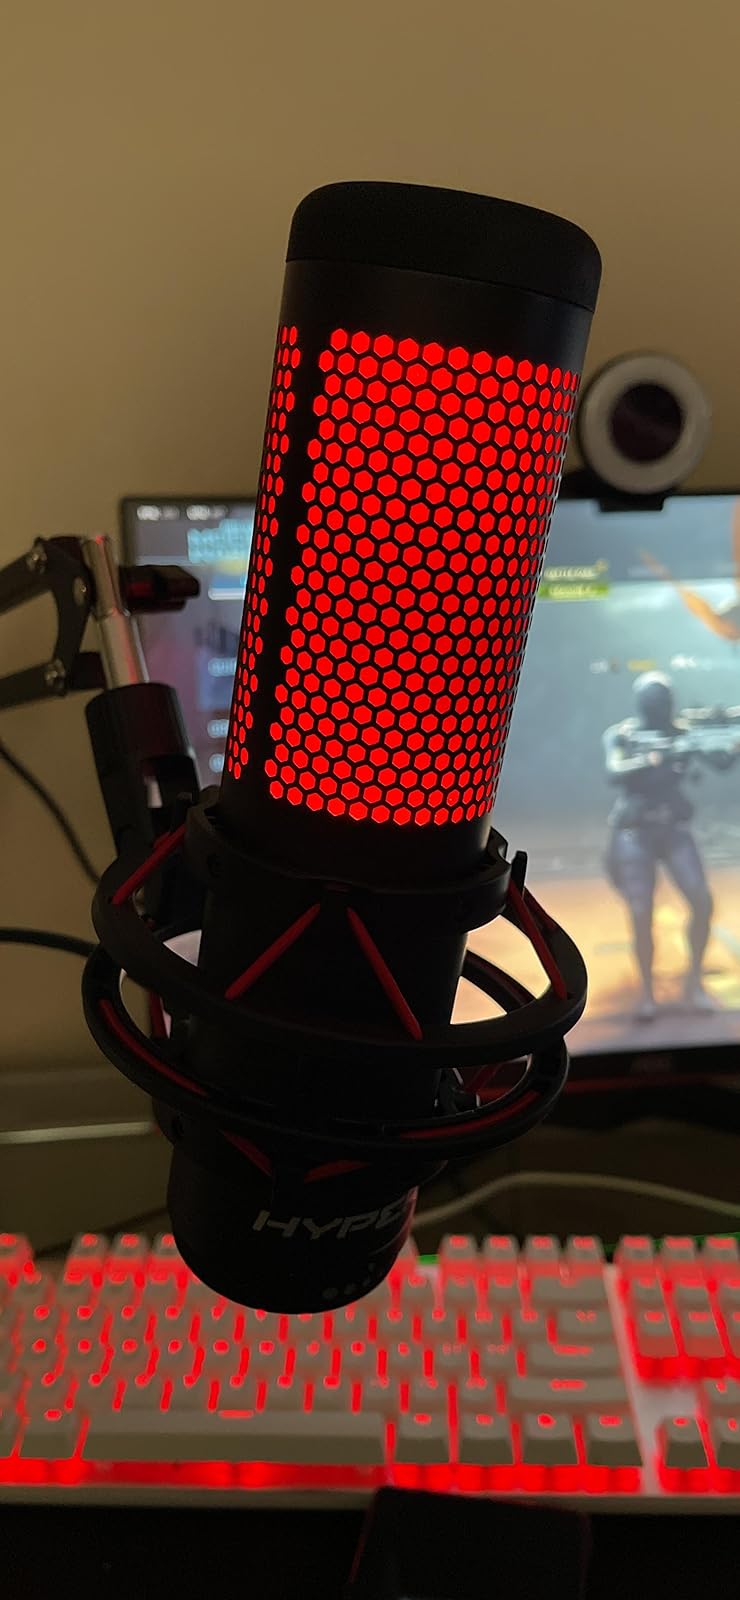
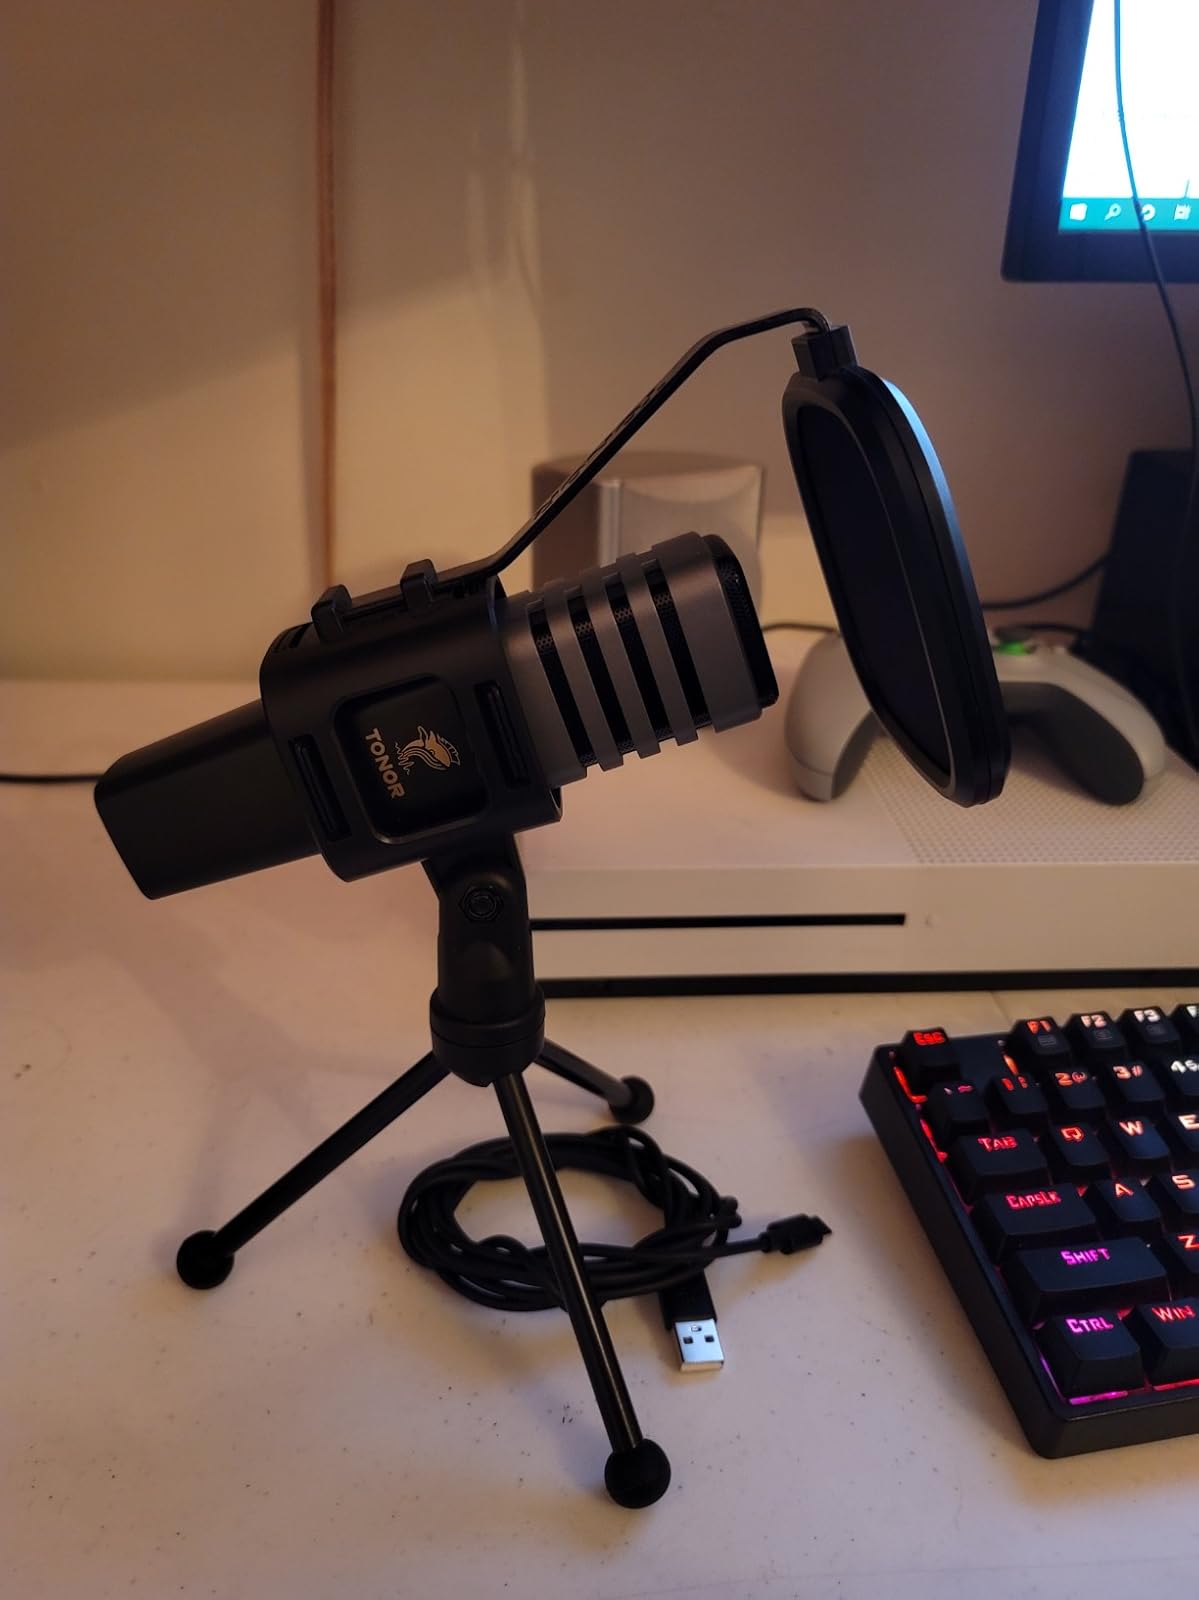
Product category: microphone
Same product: no